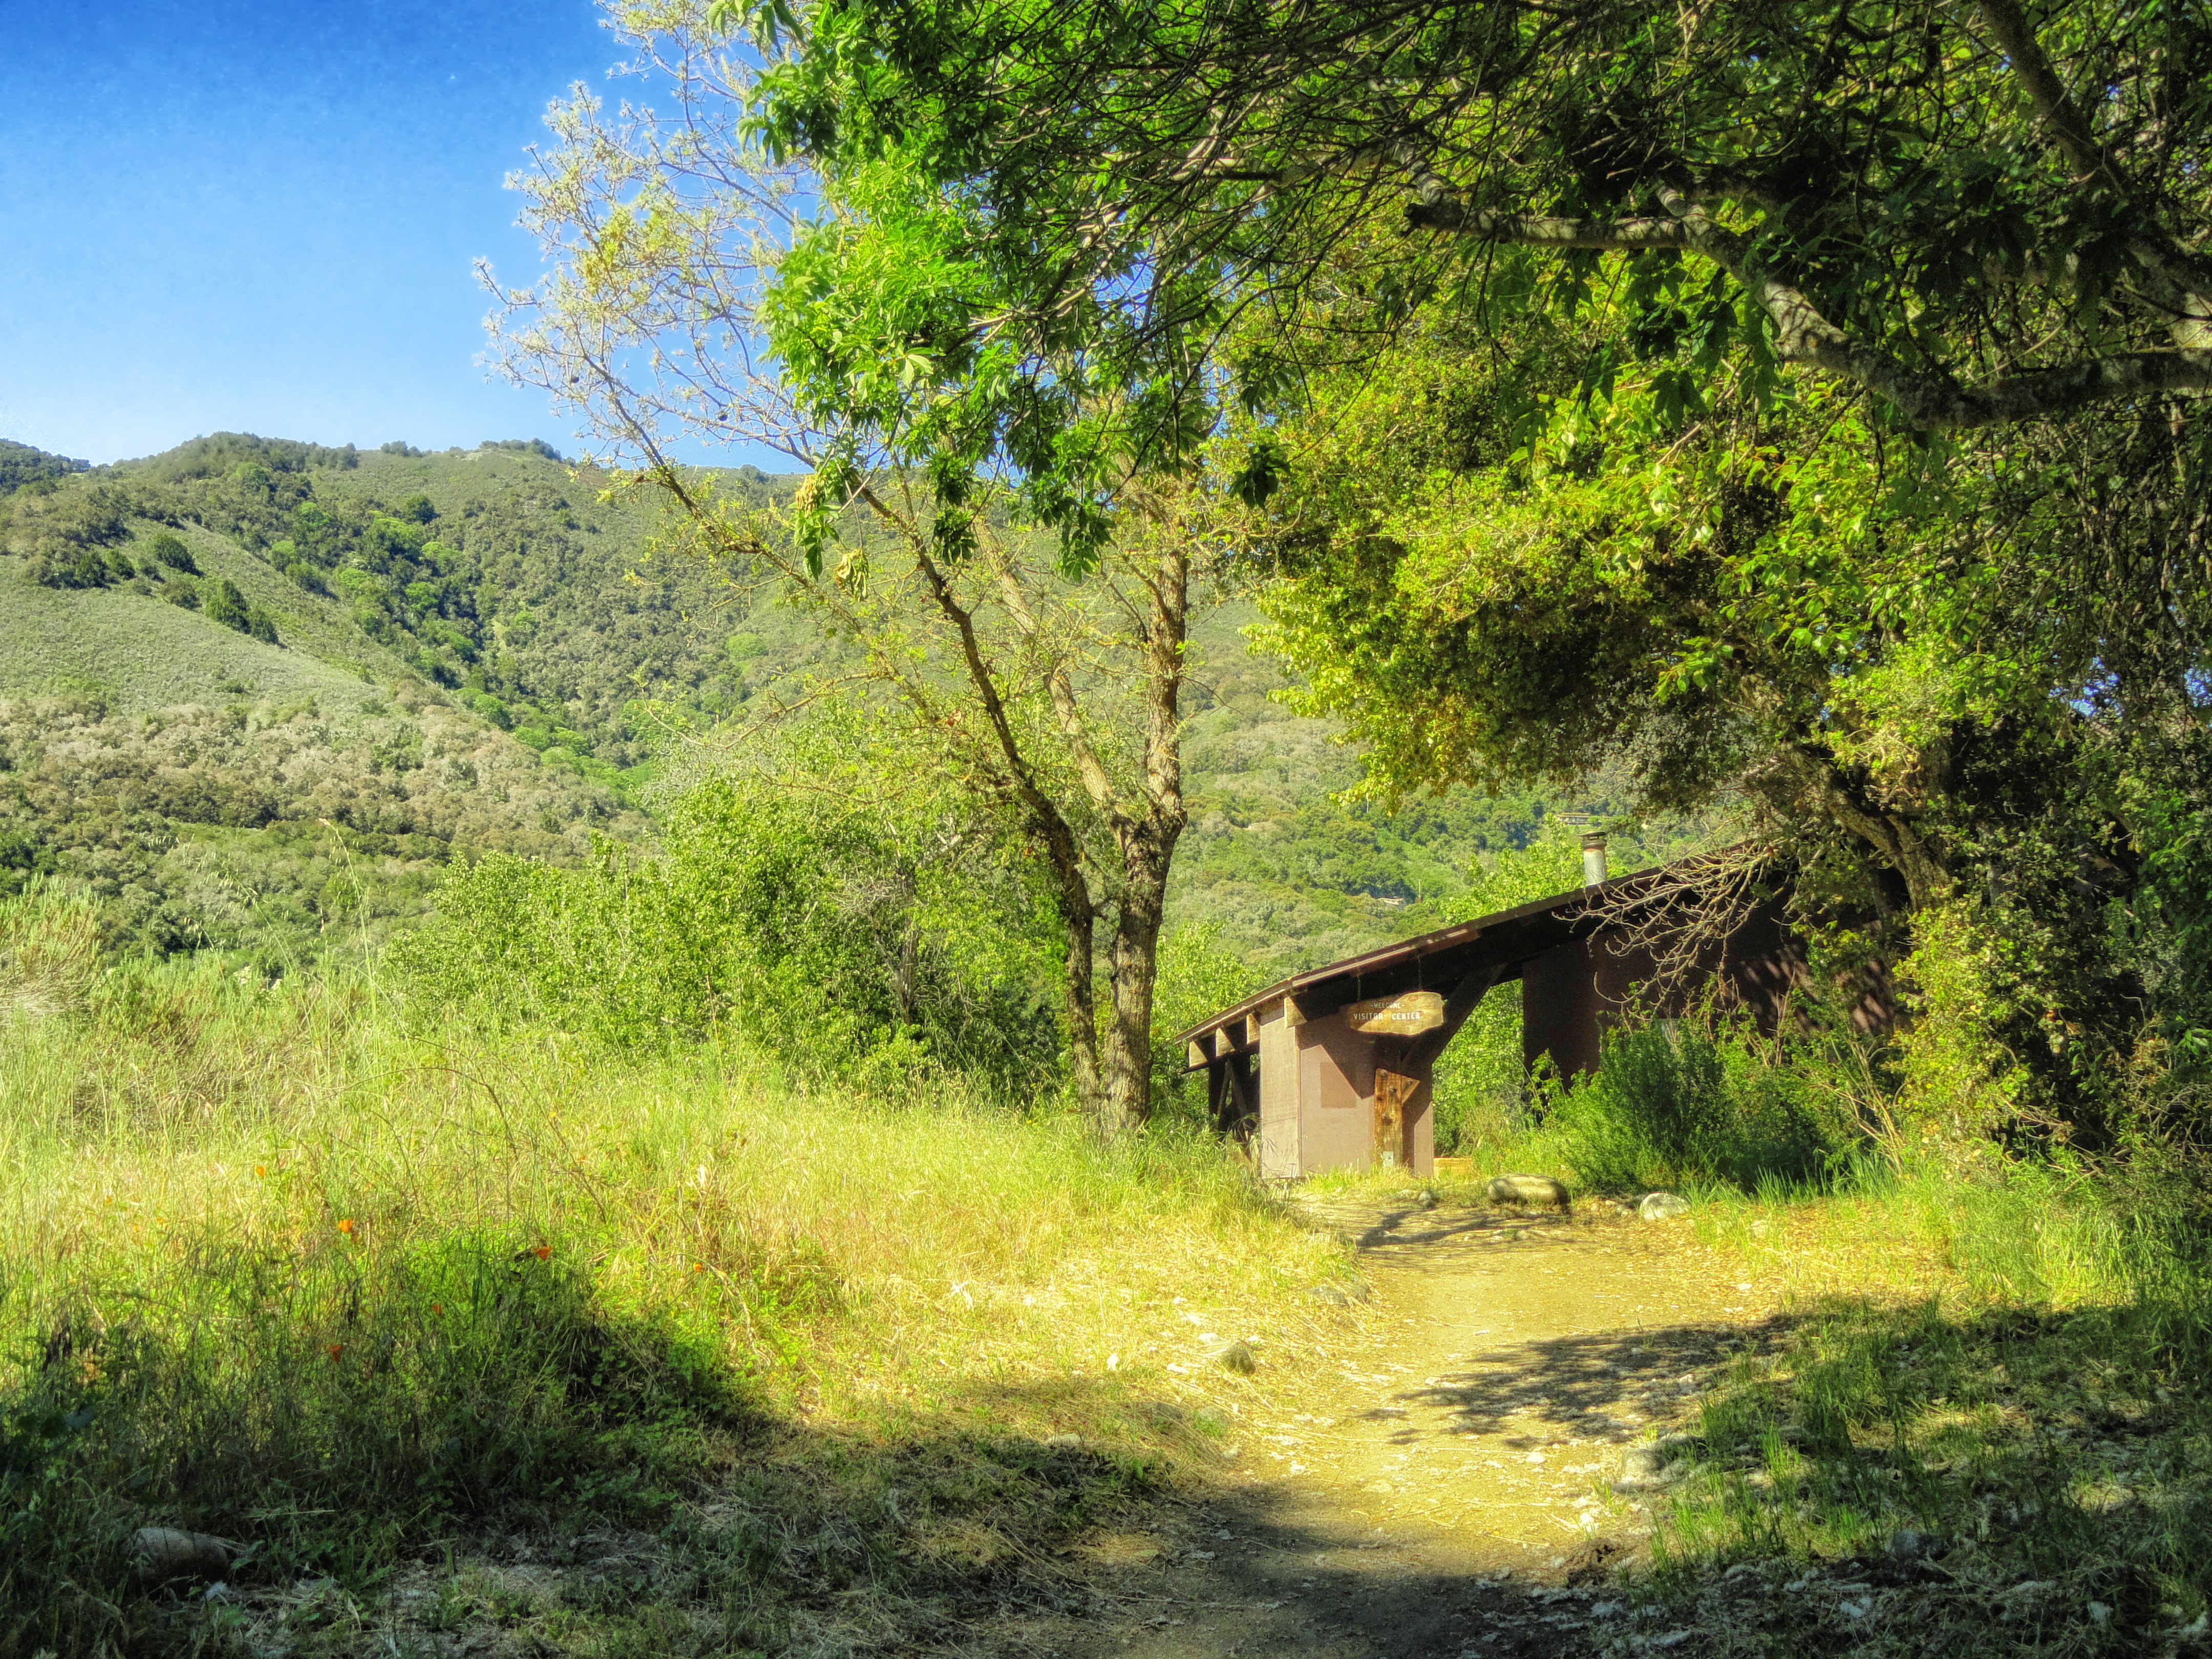
landscape, tree, nature, forest, wilderness, trail, meadow, countryside, adventure, barn, valley, country, summer, spring, jungle, scenic, california, outside, mountains, woodland, habitat, ecosystem, rural area, nature reserve, natural environment